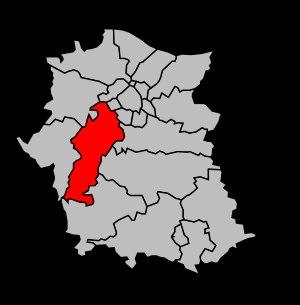
Le canton d'Évrecy est une division administrative française située dans le département du Calvados et la région Normandie. À la suite du redécoupage cantonal de 2014, les limites territoriales du canton sont remaniées. Le nombre de communes du canton passe de 26 à 32.